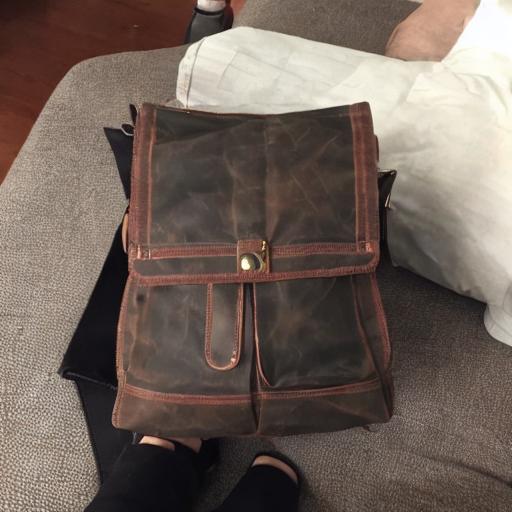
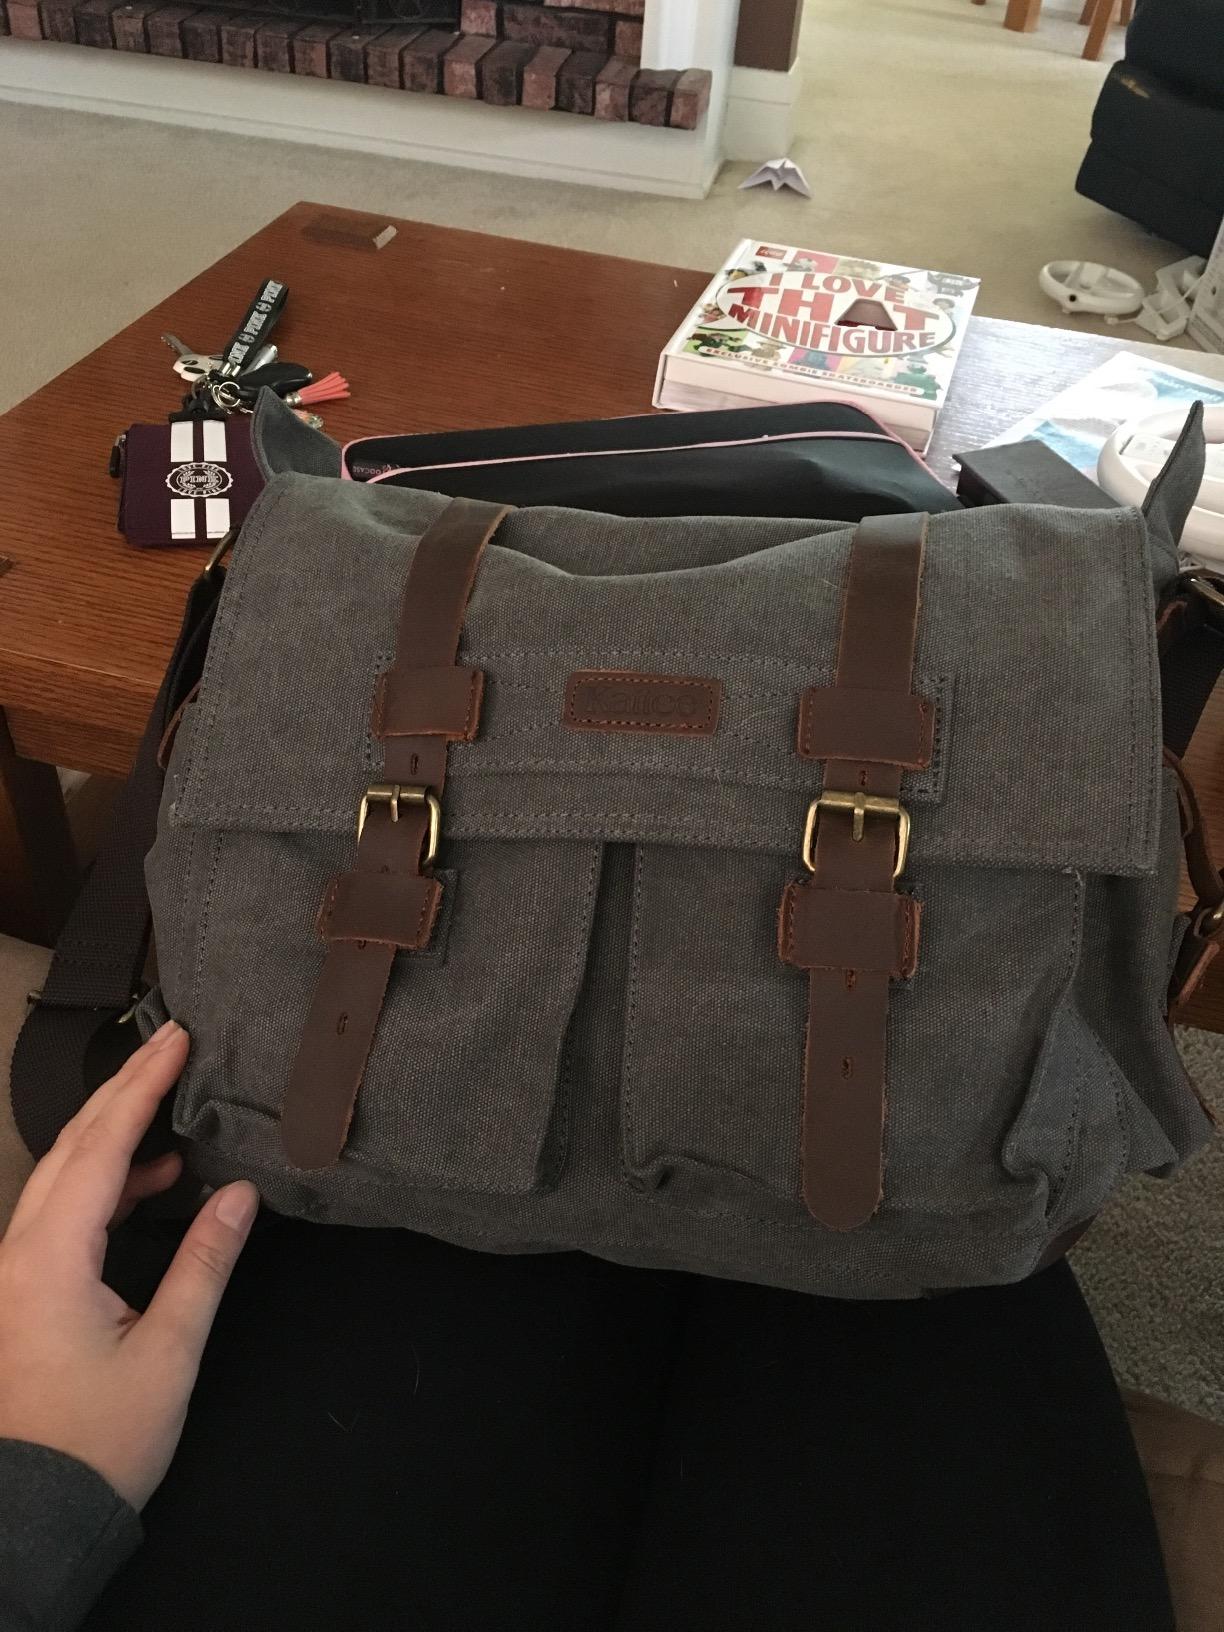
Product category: bag
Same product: no